Alqosh

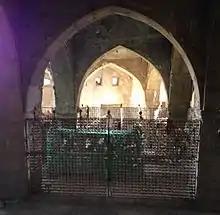
Supposed tomb of the Prophet Nahum

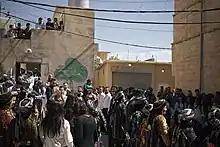
Palm Sunday 2018 in Alqosh

In the 17th and 18th centuries, the "legitimist" Alqosh patriarchal line from which Sulaqa broke away in 1552, drew closer to Rome, especially during the 58-year reign of Eliya XI/XII Denkha (1722−1778), who sent several letters to Rome, some with professions of faith in line with Catholic teaching, but no formal papal recognition followed. However, it was a member of the family from whom the "legitimate" traditionalist patriarchs were chosen, Yohannan Hormizd (1760–1838) who, having considered himself a Catholic since 1778, was chosen as patriarch of the Chaldean Catholic Church in 1830.